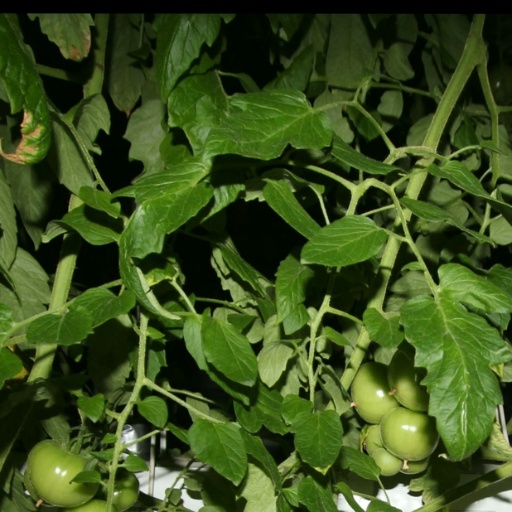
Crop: tomato